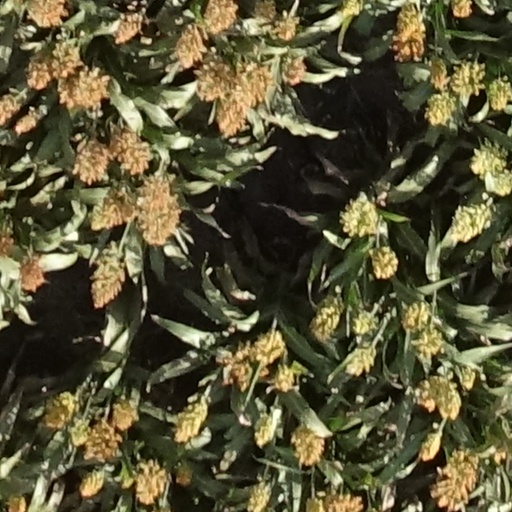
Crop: sorghum